Torry Castellano

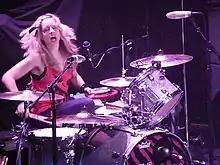
Castellano performing with The Donnas (2008).

Torrance Heather Castellano (born January 8, 1979) is an American attorney and the former drummer of The Donnas. She announced her retirement from drumming in July 2010.